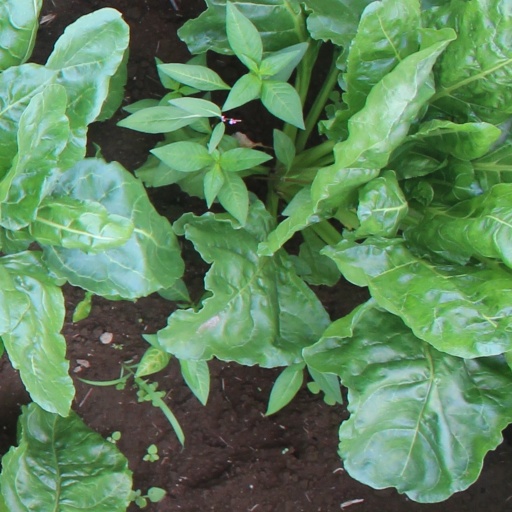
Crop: sugar beet